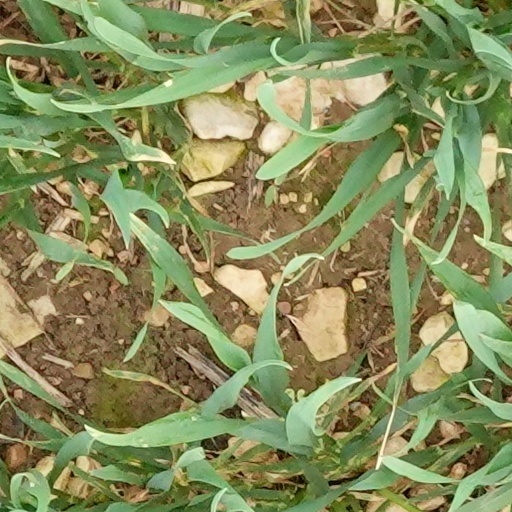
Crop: wheat